History of the Jews in Thessaloniki

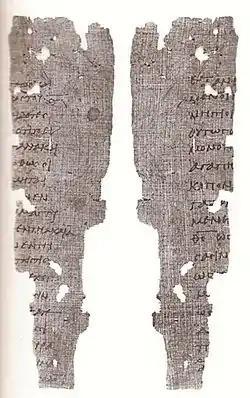
Fragments showing 1 Thessalonians 1:3–2:1 and 2:6–13 on Papyrus 65, from the third century CE.

Some scholars believed that Paul of Tarsus' "First Epistle to the Thessalonians" mentions Hellenized Jews in the city about 52 CE. This is based on certain interpretation of 1 Thessalonians 2:14 ""For you, brethren, became imitators of the churches of God which are in Judea in Christ Jesus. For you also suffered the same things from your own countrymen, just as they did from the Judeans."" (NKJV). Others believe that this Christian community consisted only of gentiles (pagans) and others that Jews were a small minority in that church of Thessalonike. The Greek word for "your own countrymen" in the original text is "συμφυλέται" ("symphyletai", "of the same "phyle"[tribe/race/nation]"). The interpretation of "συμφυλέται" as "Jews" is debated by many scholars. Also, there is no firm archaeological and other written evidence for the existence of a Jewish community in Thessaloniki during the 1st half of the 1st century AD. However, the existence of such a community is considered as very likely, even if its character is not known. Researchers have not determined yet where the first Jews lived in the city.